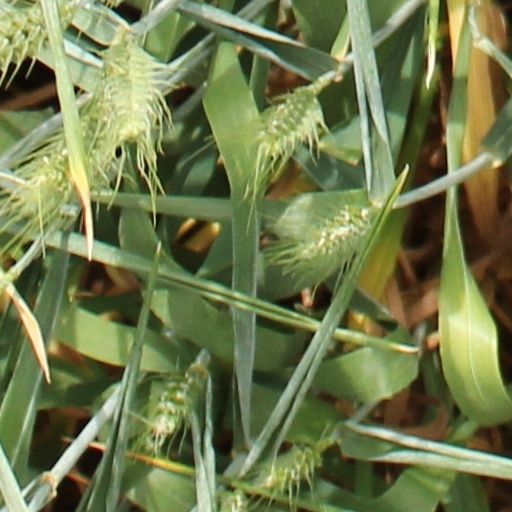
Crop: wheat